Ali Sadikin

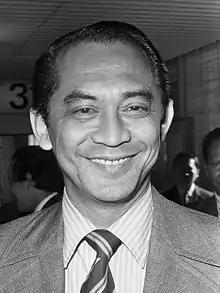
Ali in 1975

During the war of independence, Ali joined the Naval Section of the People's Security Agency, the forerunner of the modern Indonesian Navy. He was sent to Tegal, Central Java to form a Navy base and Marine Corps. During the war, he fought against the Dutch during Operation Product and Operation Kraai. Ali Sadikin also helped crush Permesta in North Sulawesi. According to a story, he bravely advanced to the front line, running while firing a machine gun. One of his friends called his fighting "Hollywood Style."